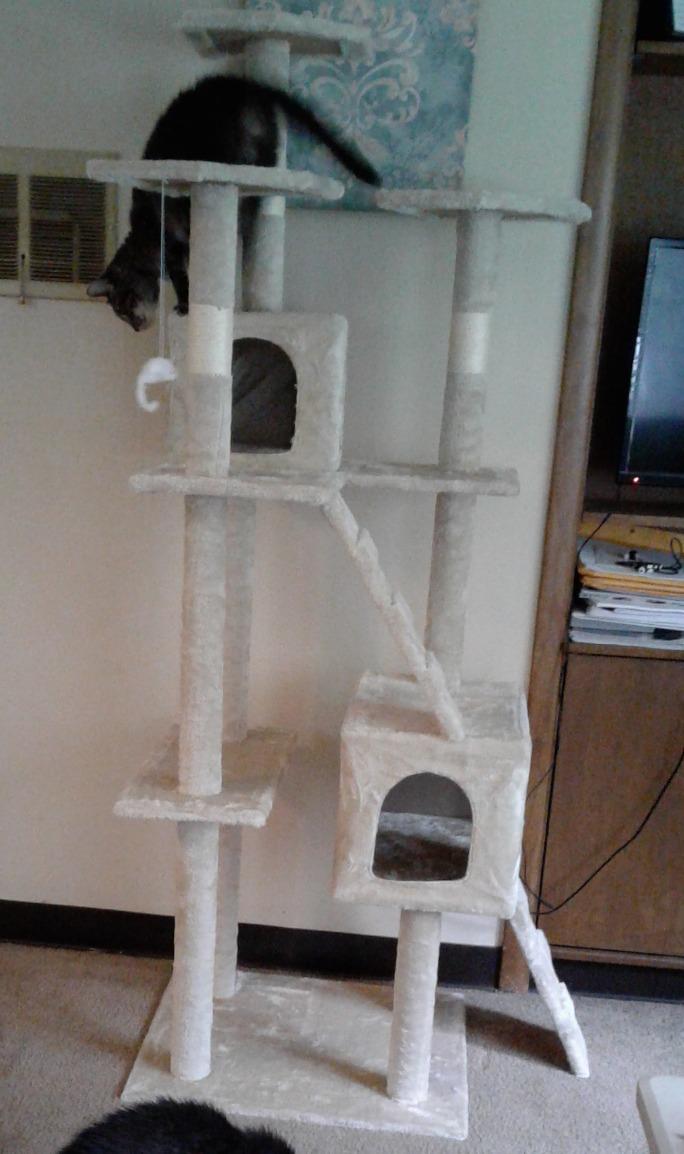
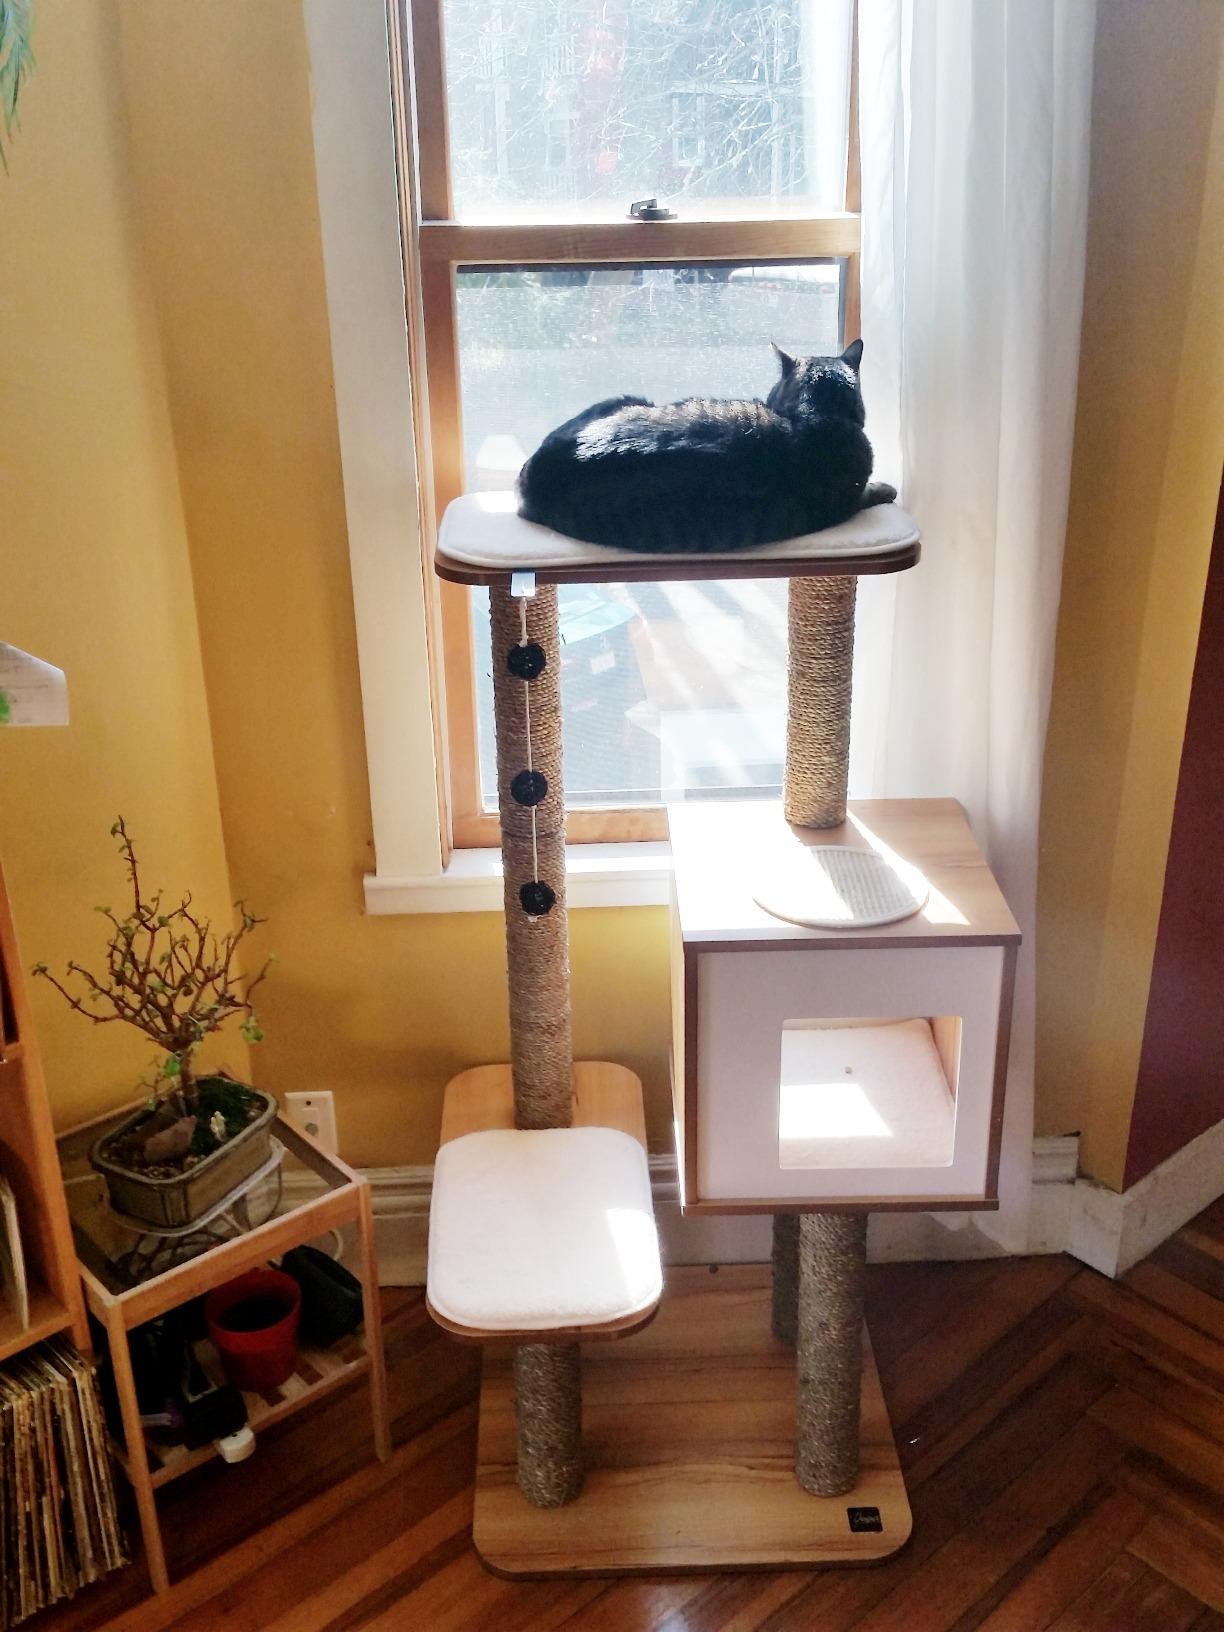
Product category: items_cat tree
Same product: no